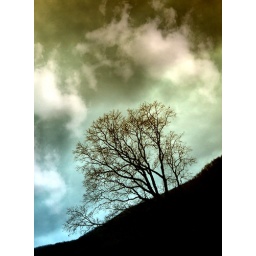
taken from the window of my old house the sky was altered slightly in photoshop